Johnny Mundt

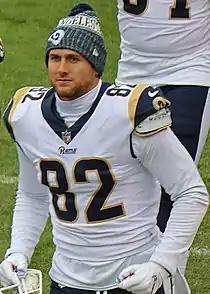
Mundt with the Los Angeles Rams in 2018

John Christian Mundt (born November 23, 1994) is an American professional football tight end for the Jacksonville Jaguars of the National Football League (NFL). He played college football for the Oregon Ducks.